Praedenecenti

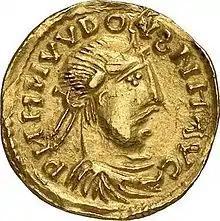
Louis the Pious depicted on one of his coins: he received the envoys of the Praedenecenti in 822 and 824

Avars and other peoples from the Eurasian steppes who were subjected to them inhabited the wider region of the Tisza river till the end of the 8th century. The Avar Khaganate disintegrated due to a series of Frankish campaigns and internal conflicts after 791. The 10th-century "Suda" encyclopedia states that the Bulgars also inflicted defeats on the Avars in the early 9th century. An Avar dignitary, the "kapkhan", went to the Carolingian Empire in early 805, asking Charlemagne to grant a territory to his people, because they "could not stay in their previous dwelling places on account of the attacks of the Slavs", according to the "Royal Frankis Annals". The report shows that new power centers, led by Slavic warlords, emerged along the Middle Danube shortly after the collapse of the khaganate.